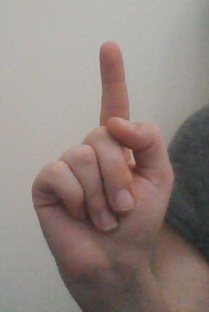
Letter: bb